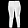
Label: Trouser